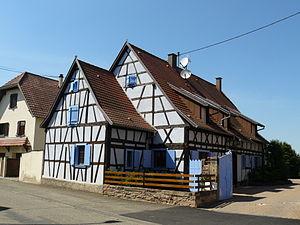
Maison à colombages
Niedernai est une commune française située dans le département du Bas-Rhin, en région Grand Est.